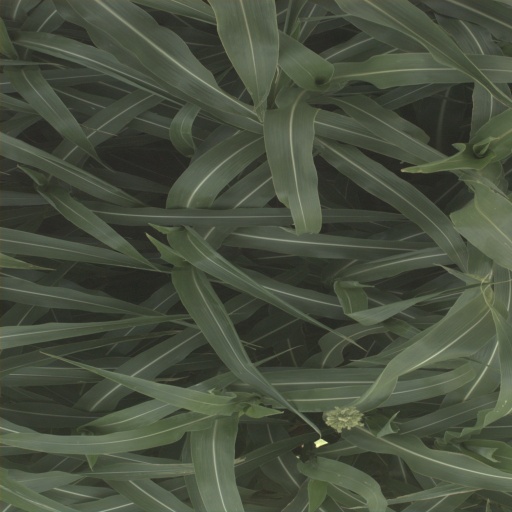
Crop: sorghum